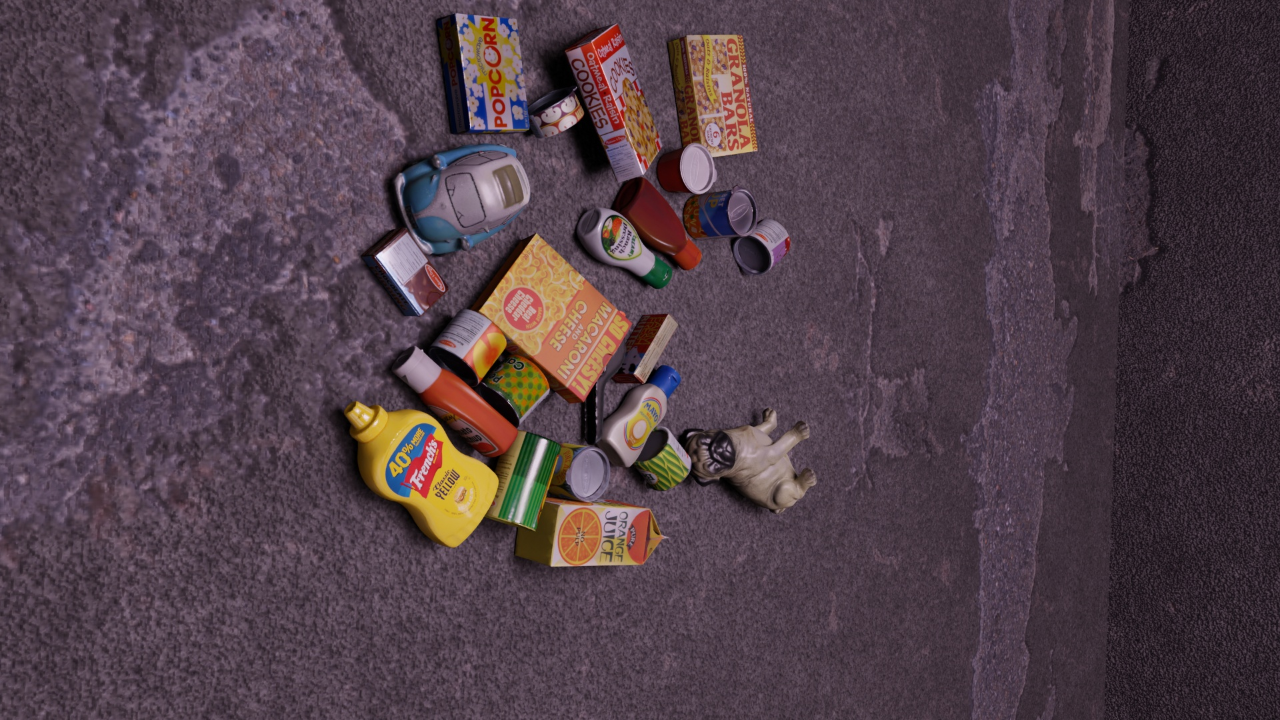
Question:
What are the five normalized (x, y) points between 0 and 1 in the image that outline the grasp plane for the cylindrical can of pitted cherries? Your answer should be as Grasp center: [], Left finger base: [], Right finger base: [], Left finger tip: [], Right finger tip: [].
Answer: Grasp center: [0.616406, 0.348611], Left finger base: [0.600781, 0.375], Right finger base: [0.63125, 0.322222], Left finger tip: [0.580469, 0.369444], Right finger tip: [0.611719, 0.318056]